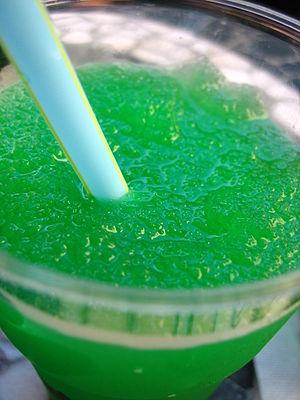
La granita est un entremets glacé typiquement sicilien. Elle est considérée comme la mère de toutes les glaces, du sorbet à la crème glacée. Il s’agit d’un liquide semi-congelé à base d’eau, de sucre, originellement de citron et jus de citron de Sicile, mais qui se décline aujourd'hui à l'orange, à l'amande, ou à la pistache de Bronte par exemple. La préparation de la granita est unique et donne une consistance ai fiocchi, et donc cet aspect de neige au produit fini, obtenu en respectant une phase précise de solidification de la solution eau et sucre. La recette ne ressemble aucunement au « granité », souvent vendu sous le nom de granita, mais qui est en fait de la glace pilée aromatisée.